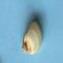
Maize quality: Bad